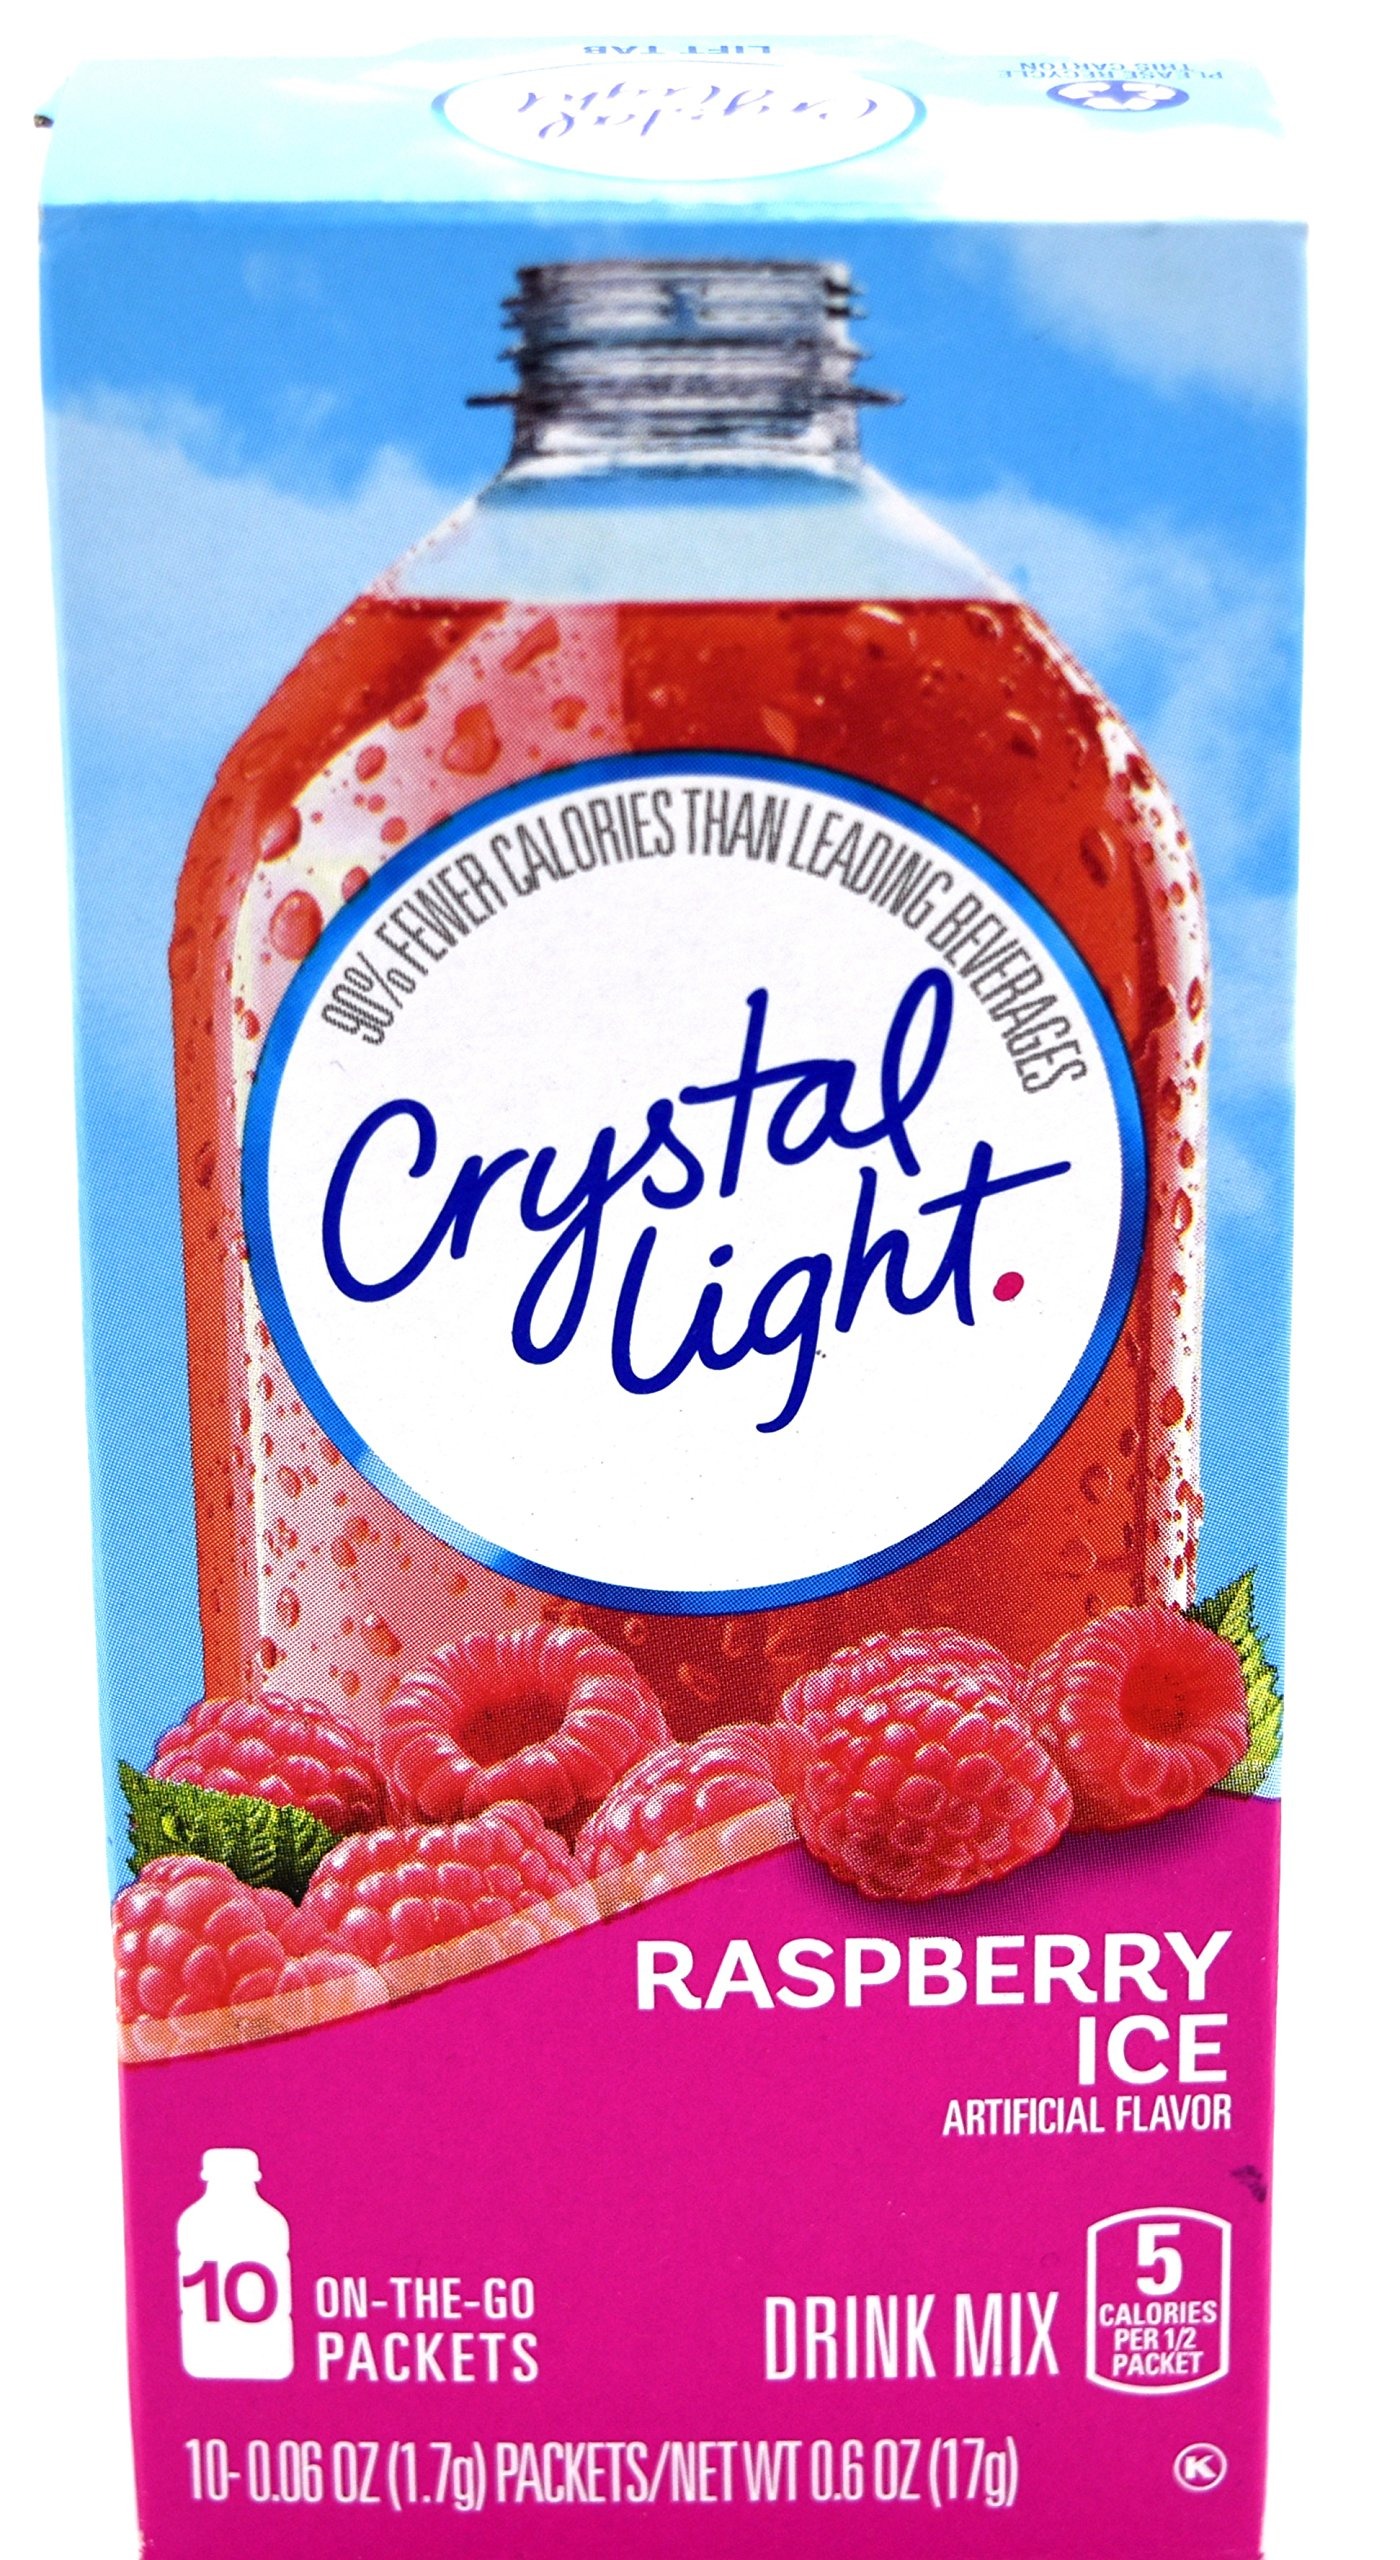
Item Name: Crystal Light On The Go Raspberry Ice Drink Mix, 10-Packet Box (Pack of 6)
Bullet Point 1: Each Box Contains 10 Individual Packets That You Mix with Up to 16.9 Fluid Ounces (500 ml) of Water
Bullet Point 2: Each 8 Ounce (237 ml) Serving Contains 5 Calories
Bullet Point 3: Sugar Free, Low in Sodium and Caffeine Free
Bullet Point 4: Kosher Product and Gluten Free
Bullet Point 5: Crystal Light On The Go has 90% Fewer Calories than Leading Beverages
Product Description: Crystal Light drink mix let’s you add flavor to your life with just 5 calories per serving. It turns the water you need into the water you will love. It transforms ordinary water with fabulous fruit flavors and tantalizing teas. Each sip is the perfect way to refresh, renew and satisfy your thirst for something different.
Value: 3.6
Unit: Ounce

Price: 13.95